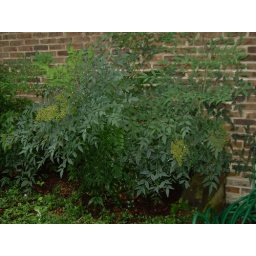
fern near my house